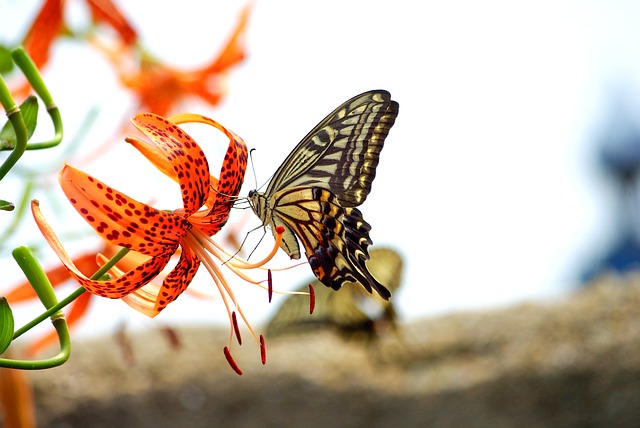
Label: farfalla